Decay (2015 film)

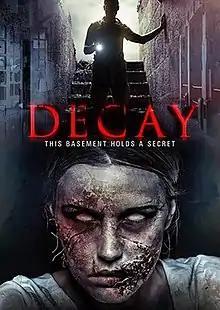
Film poster

Decay is a 2015 American psychological thriller film. Starring Rob Zabrecky, Jackie Hoffman, Lisa Howard, Elisha Yaffe, Hannah Barron and Reese Ehlinger. Written and Directed by Joseph Wartnerchaney it tells the story of a troubled middle-aged man who falls in love with a corpse.